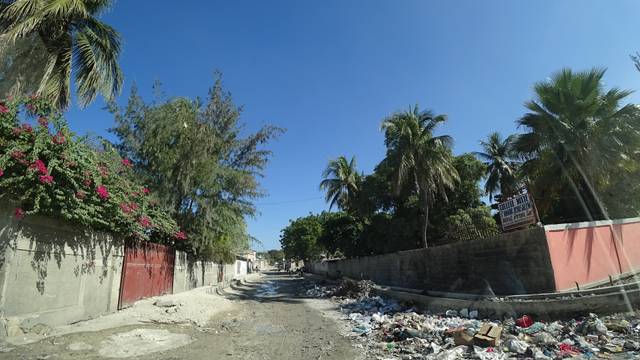
Region: Haiti
Coordinates: 18.561, -72.303